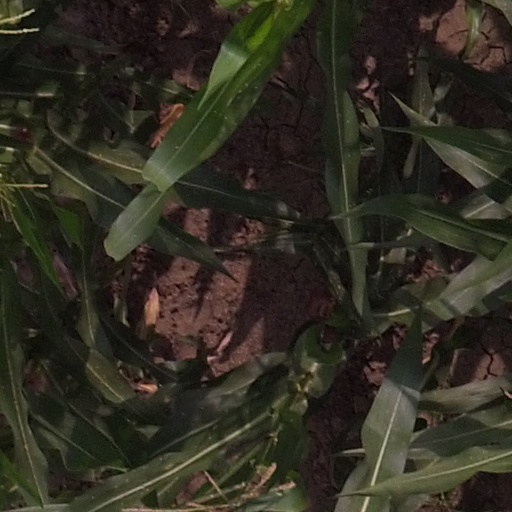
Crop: maize; corn